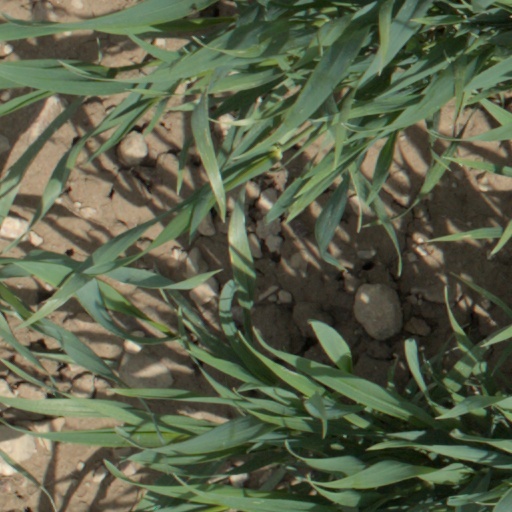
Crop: wheat